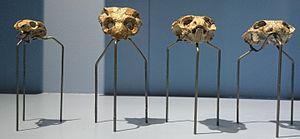
Cistecephalus est un genre éteint de thérapsides dicynodontes ayant vécu au Permien en Afrique du Sud et en Zambie. C'était un animal fouisseur, spécialisé, ayant probablement un mode de vie similaire à la taupe moderne. Sa tête était aplatie, en forme de coin, le corps allongé et les membres antérieurs très puissants, similaires aux animaux fouisseurs actuels. Il pouvait atteindre jusqu'à 60 cm de longueur.